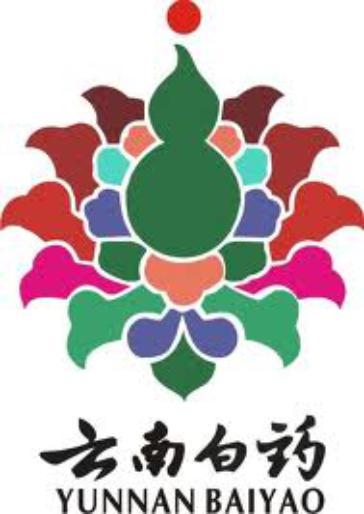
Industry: Medical